Jarvis Landry

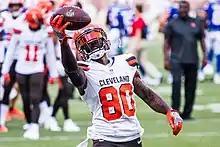
Landry with the Browns in 2018

In the season opener on the road against the Washington Redskins on September 13, 2015, Landry had his first return touchdown, returning a Tress Way punt 69 yards in 10 seconds, evading four tackles. On December 27, 2015, against the Indianapolis Colts, Landry had a spectacular one-handed 26-yard catch, similar to former LSU teammate Odell Beckham Jr.’s one-handed touchdown catch the previous year against the Dallas Cowboys, while setting up 1st and Goal for the Dolphins in what would ultimately become an 18–12 loss. Jarvis would become the first Dolphins player to amass over 100 receptions and 1000 receiving yards in a season. Upon breaking O. J. McDuffie's franchise record for most receptions in a season with 110, Landry was named Dolphins Co-MVP alongside fellow Pro Bowler, strong safety Reshad Jones. He was named to the 2016 Pro Bowl as a replacement for the injured Antonio Brown. Pro Football Focus named Landry to its All-Pro team as a punt returner. Landry's 110 receptions ranked fourth in the NFL for the 2015 season. His 194 receptions in his first two seasons was an NFL record until bettered by the Saints' Michael Thomas in 2017. He was ranked 98th by his fellow players on the NFL Top 100 Players of 2016.